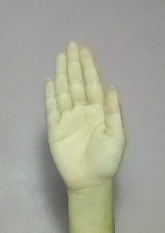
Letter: seen